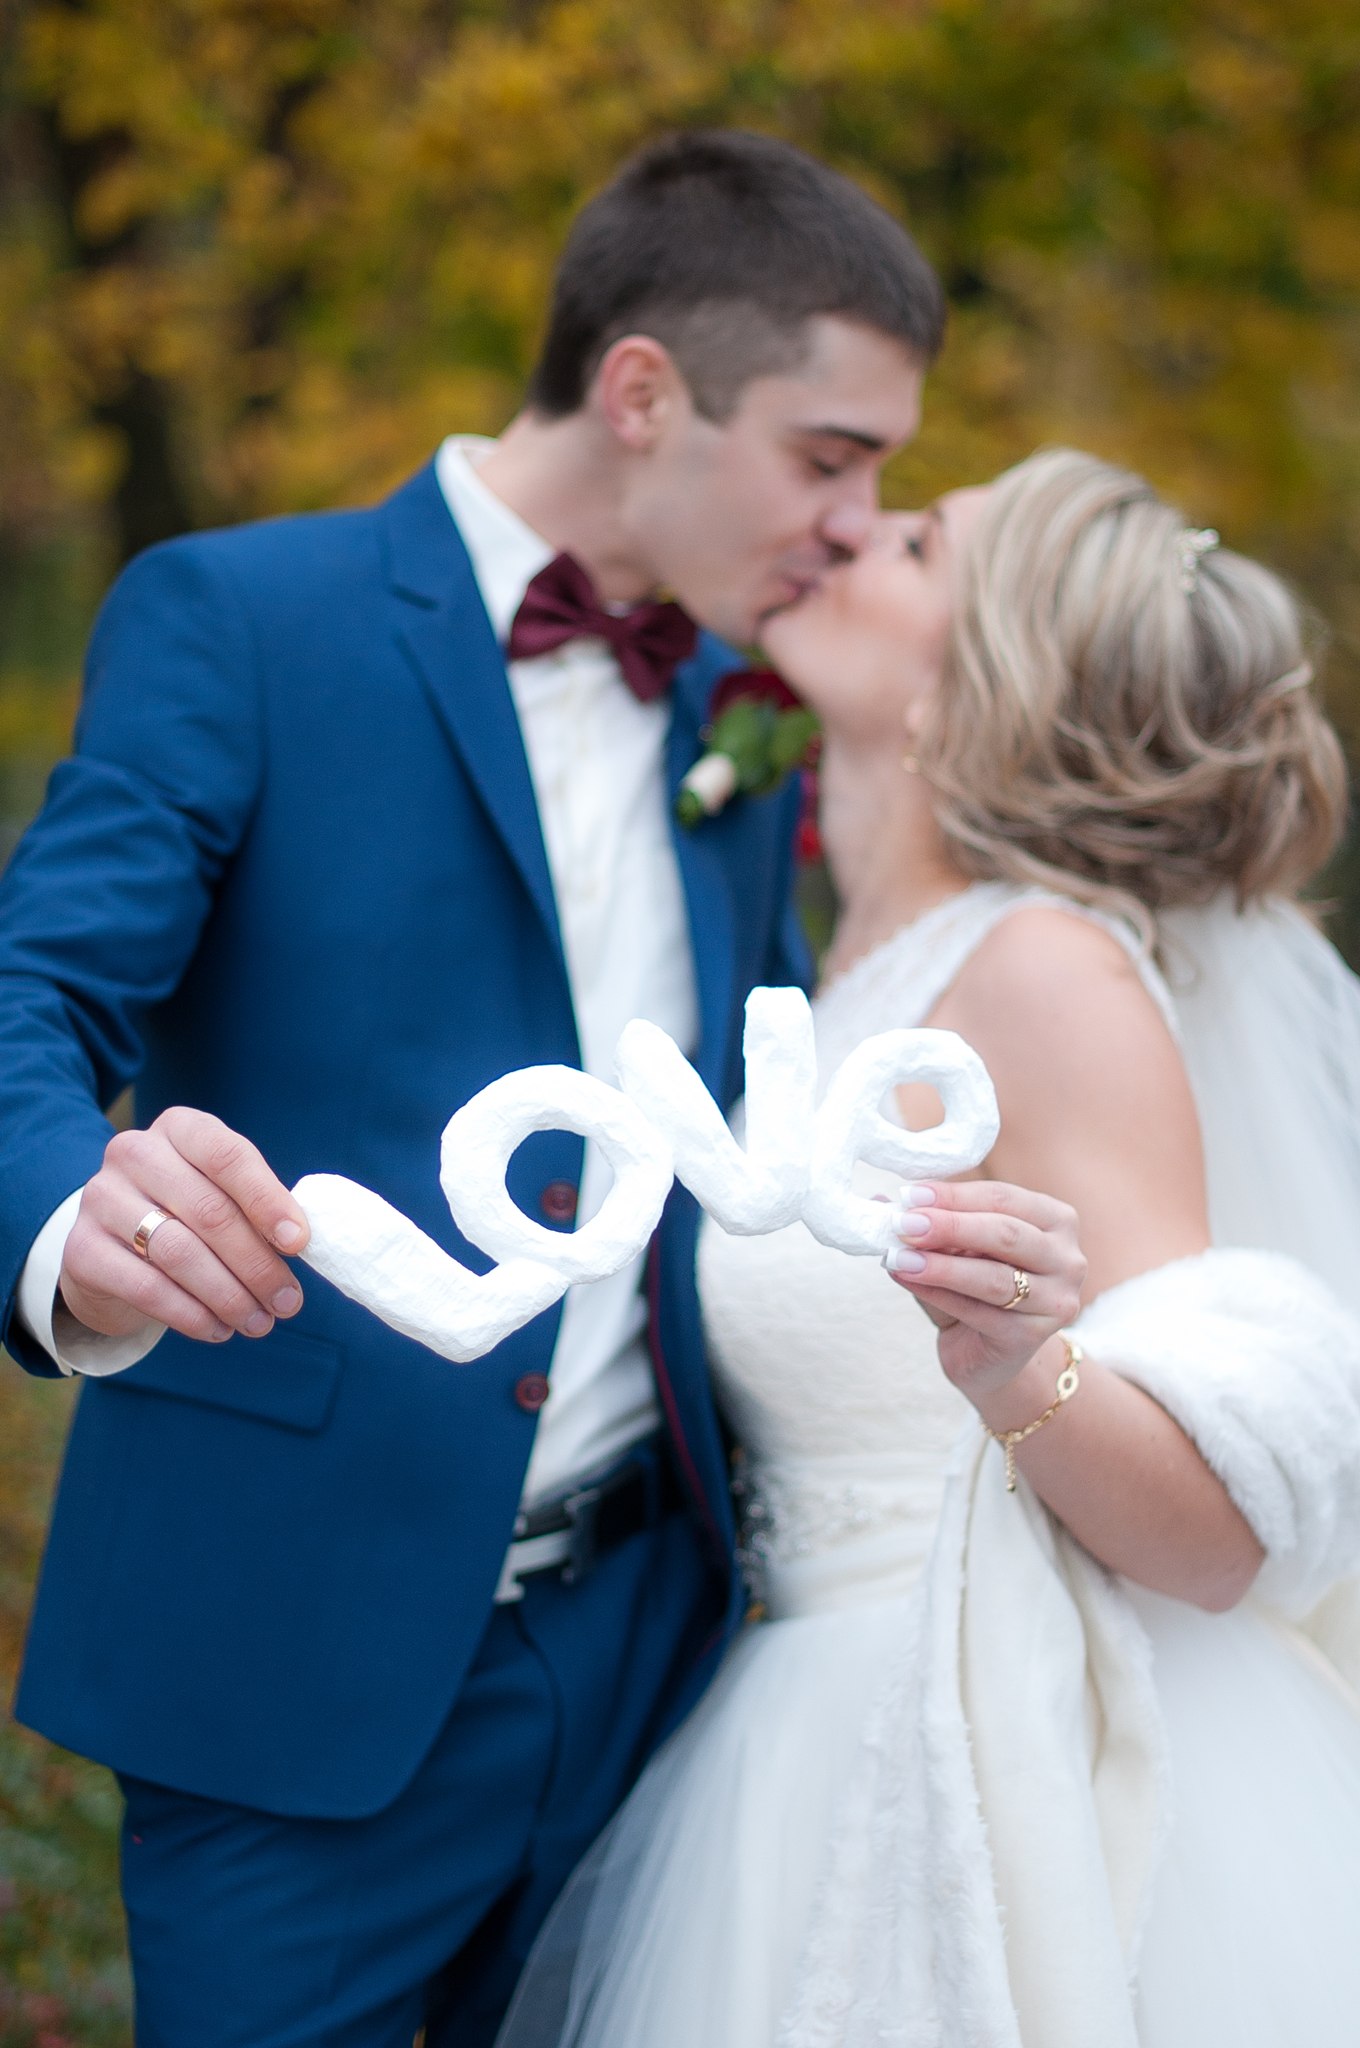
man, blur, people, woman, photography, male, love, kiss, couple, romance, romantic, together, wedding, bride, groom, married, marriage, hug, engagement, outdoors, ceremony, happy, happiness, event, togetherness, adult, veil